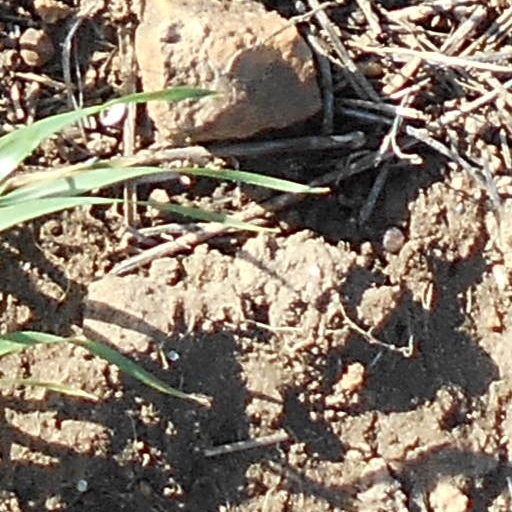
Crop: wheat